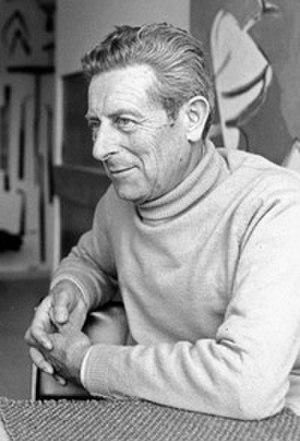
Portrait du peintre Louis Van Lint en 1984
Louis Van Lint est un peintre belge, né à Bruxelles, le 25 décembre 1909 et mort à Bruxelles, le 27 décembre 1986, chef de file de l'abstraction lyrique en Belgique. Il fut membre fondateur de la Jeune Peinture belge, inspira certains membres du mouvement CoBrA et participa à leurs recherches.